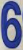
Number: 6